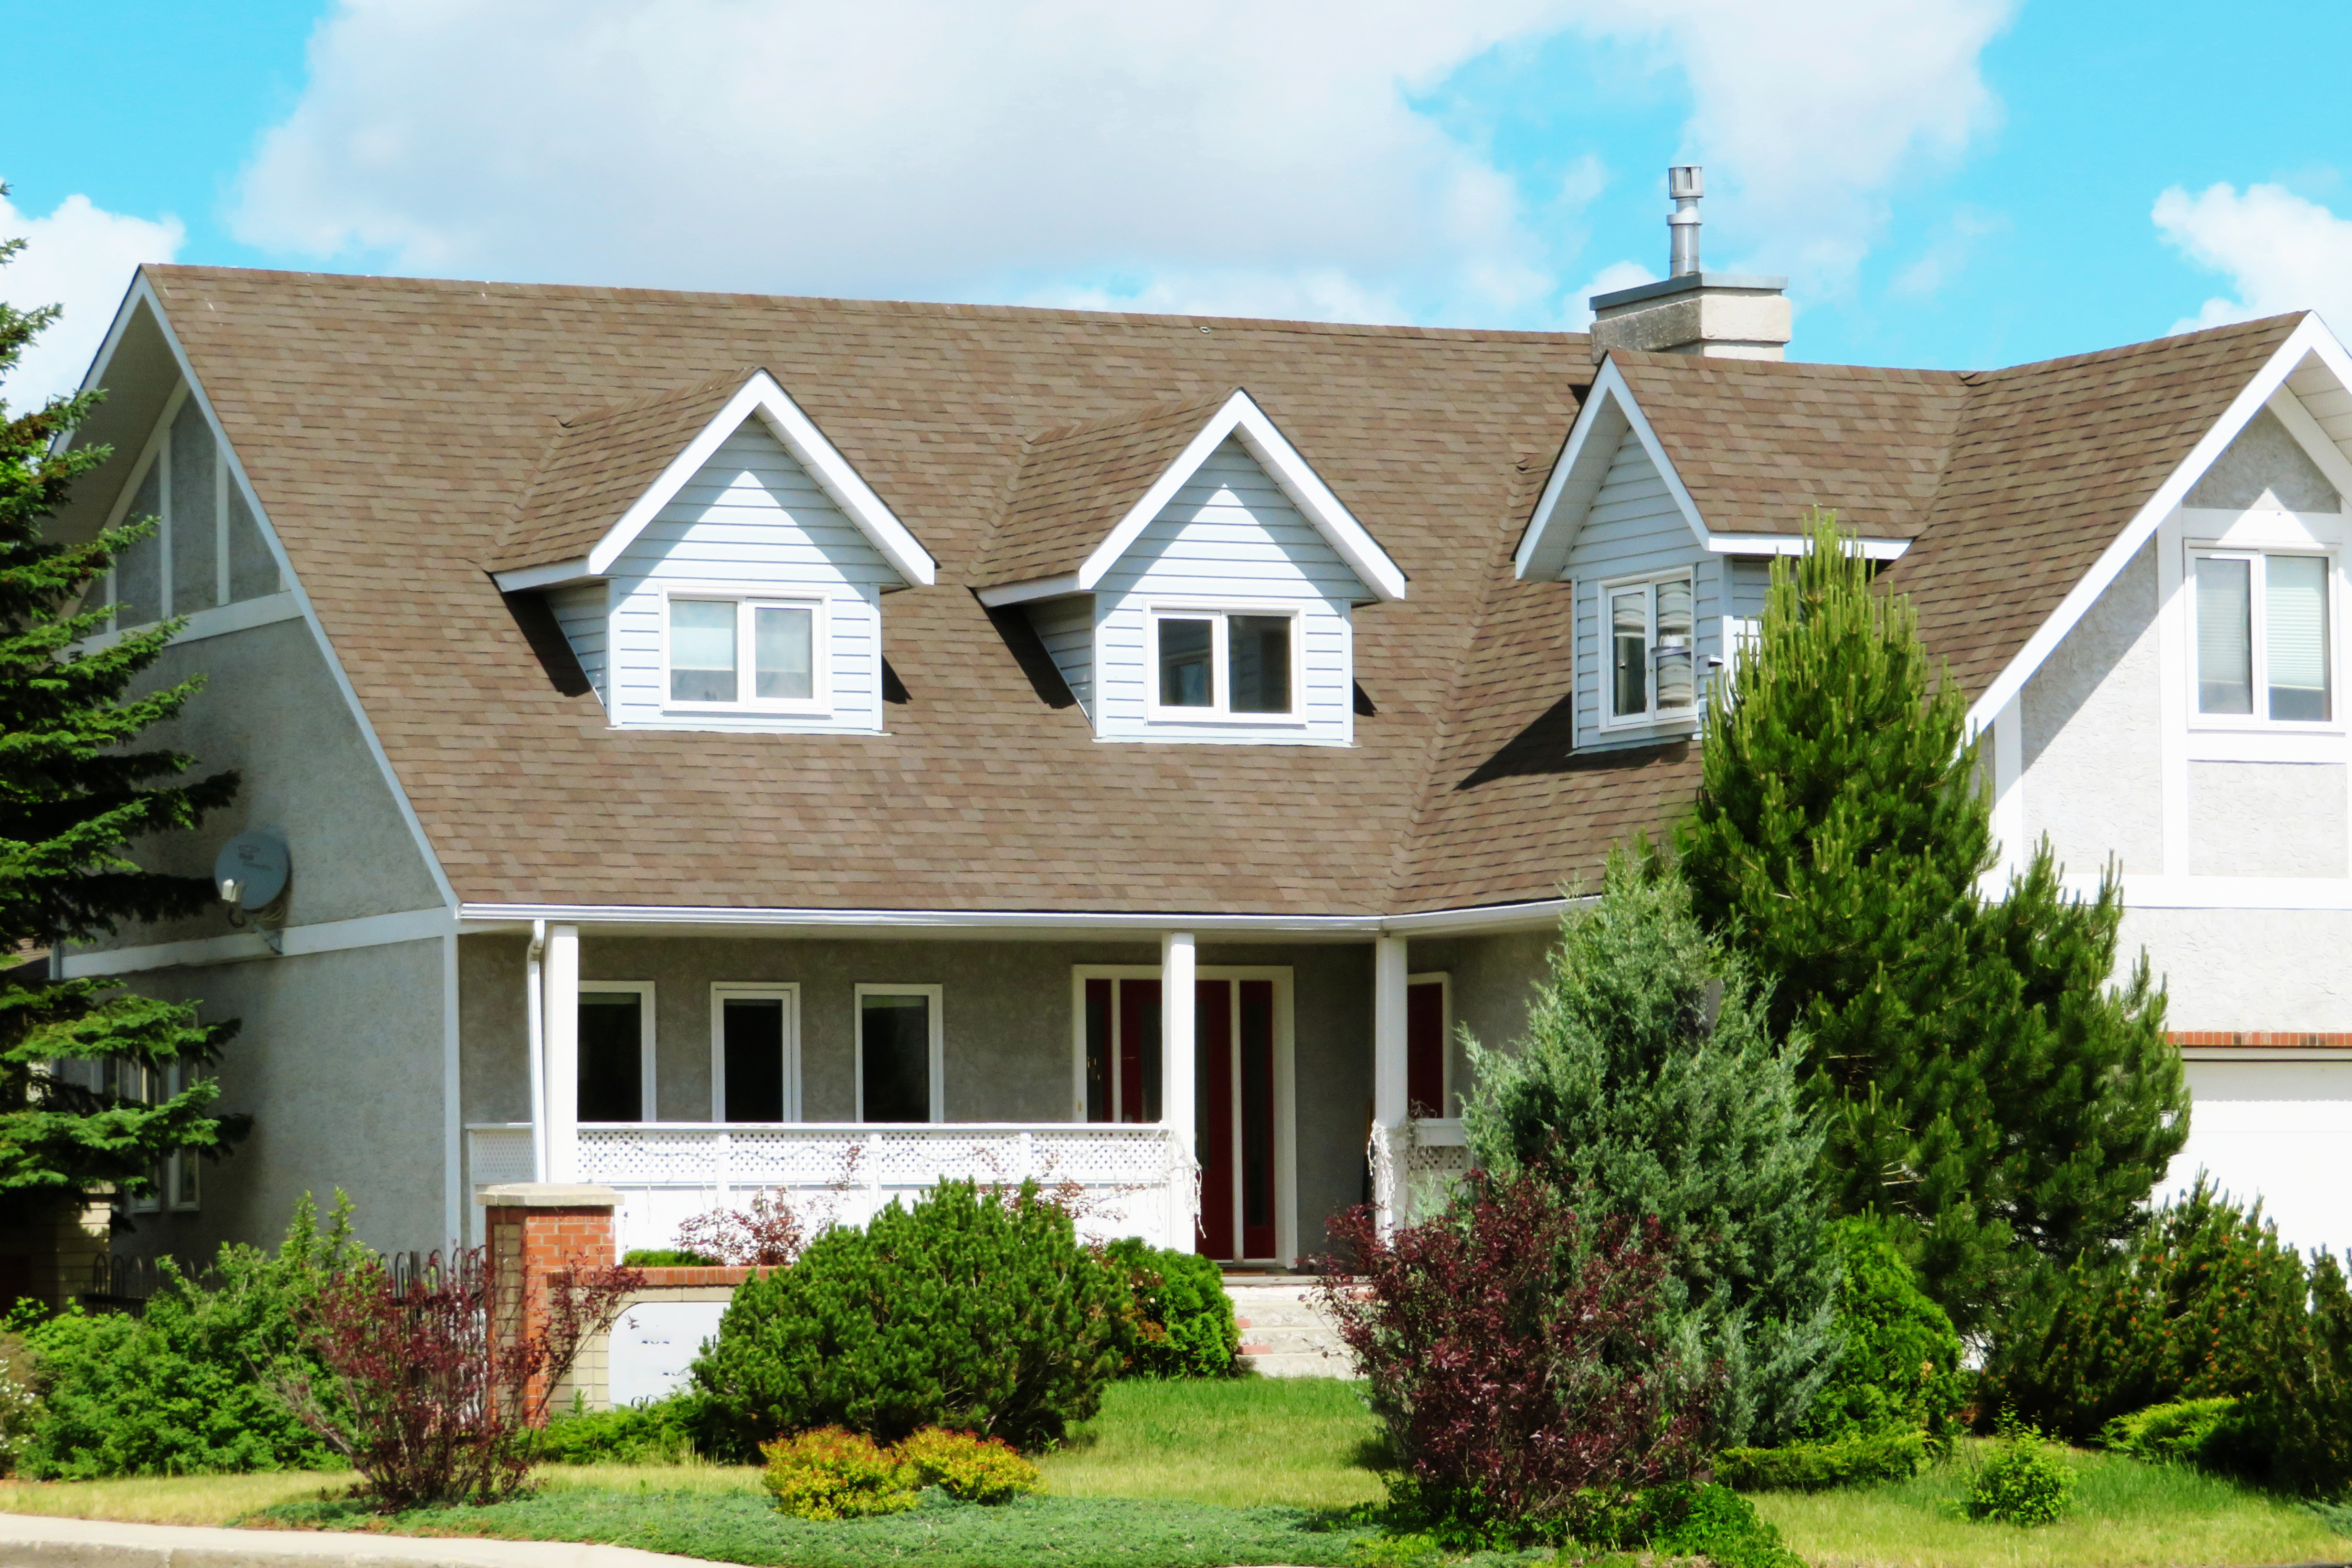
home, house, property, residential area, roof, real estate, siding, building, neighbourhood, estate, suburb, tree, architecture, cottage, landscaping, window, land lot, farmhouse, facade, historic house, lawn, landscape, plant, north american fraternity and sorority housing, sash window, yard, manor house, cargo